Birgit Rodhe

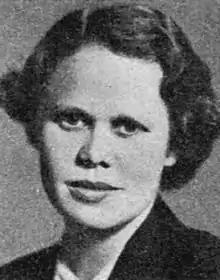
Birgit Rodhe

Birgit Karin Rodhe (née Grabe; 18 August 1915 – 19 November 1998) was a Swedish politician of the Liberal Party.